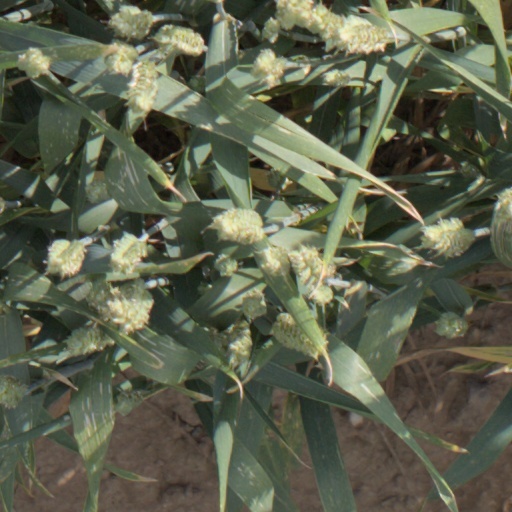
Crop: wheat